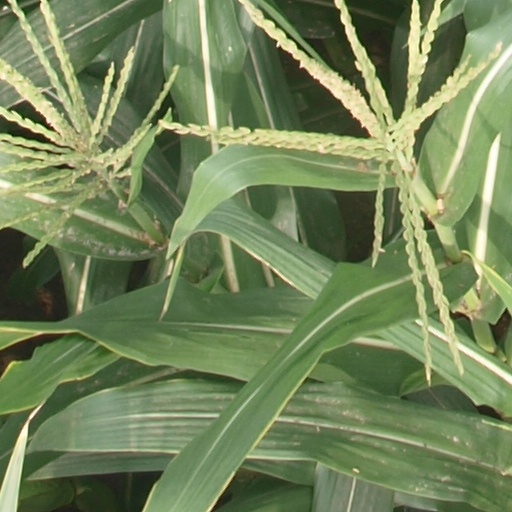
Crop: maize; corn